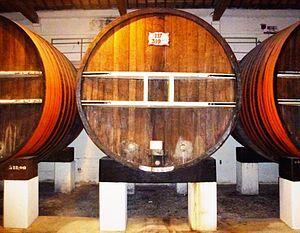
Le Noilly Prat est un vermouth créé en 1813 par Joseph Noilly à Marseillan.